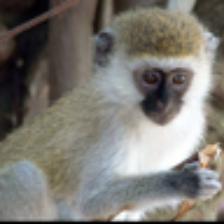
Label: NonHuman